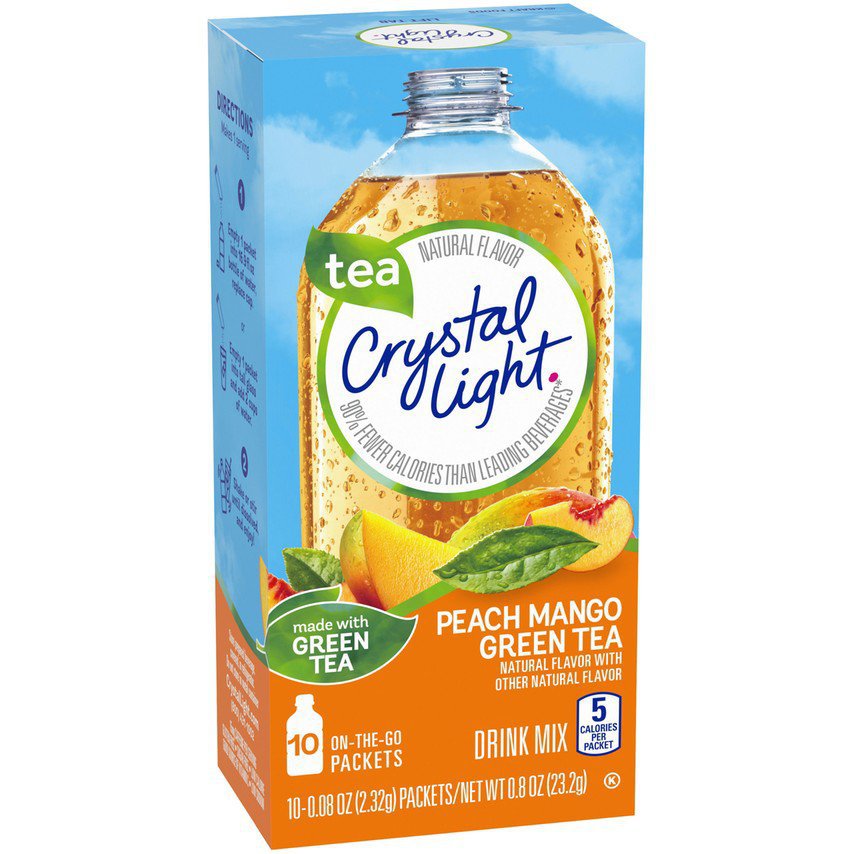
Label: Mango